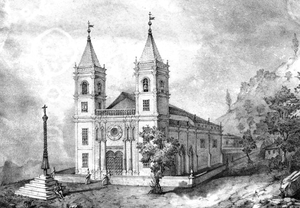
Cet article recense les monuments nationaux du district de Bragance, au Portugal.